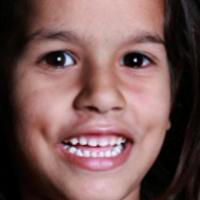
Age group: age 01-10